Lynda Benglis

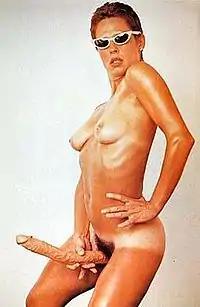
Benglis in her advertisement in the November 1974 issue of "Artforum"

The structure of the new medium itself played an important role in addressing questions about female identity in relation to art, pop culture, and dominant feminism movements at the time.